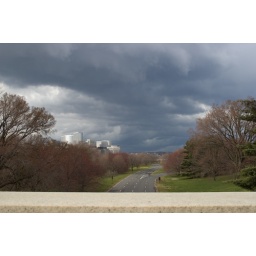
This bridge over a road was much easier than the bridge over the Potomac.